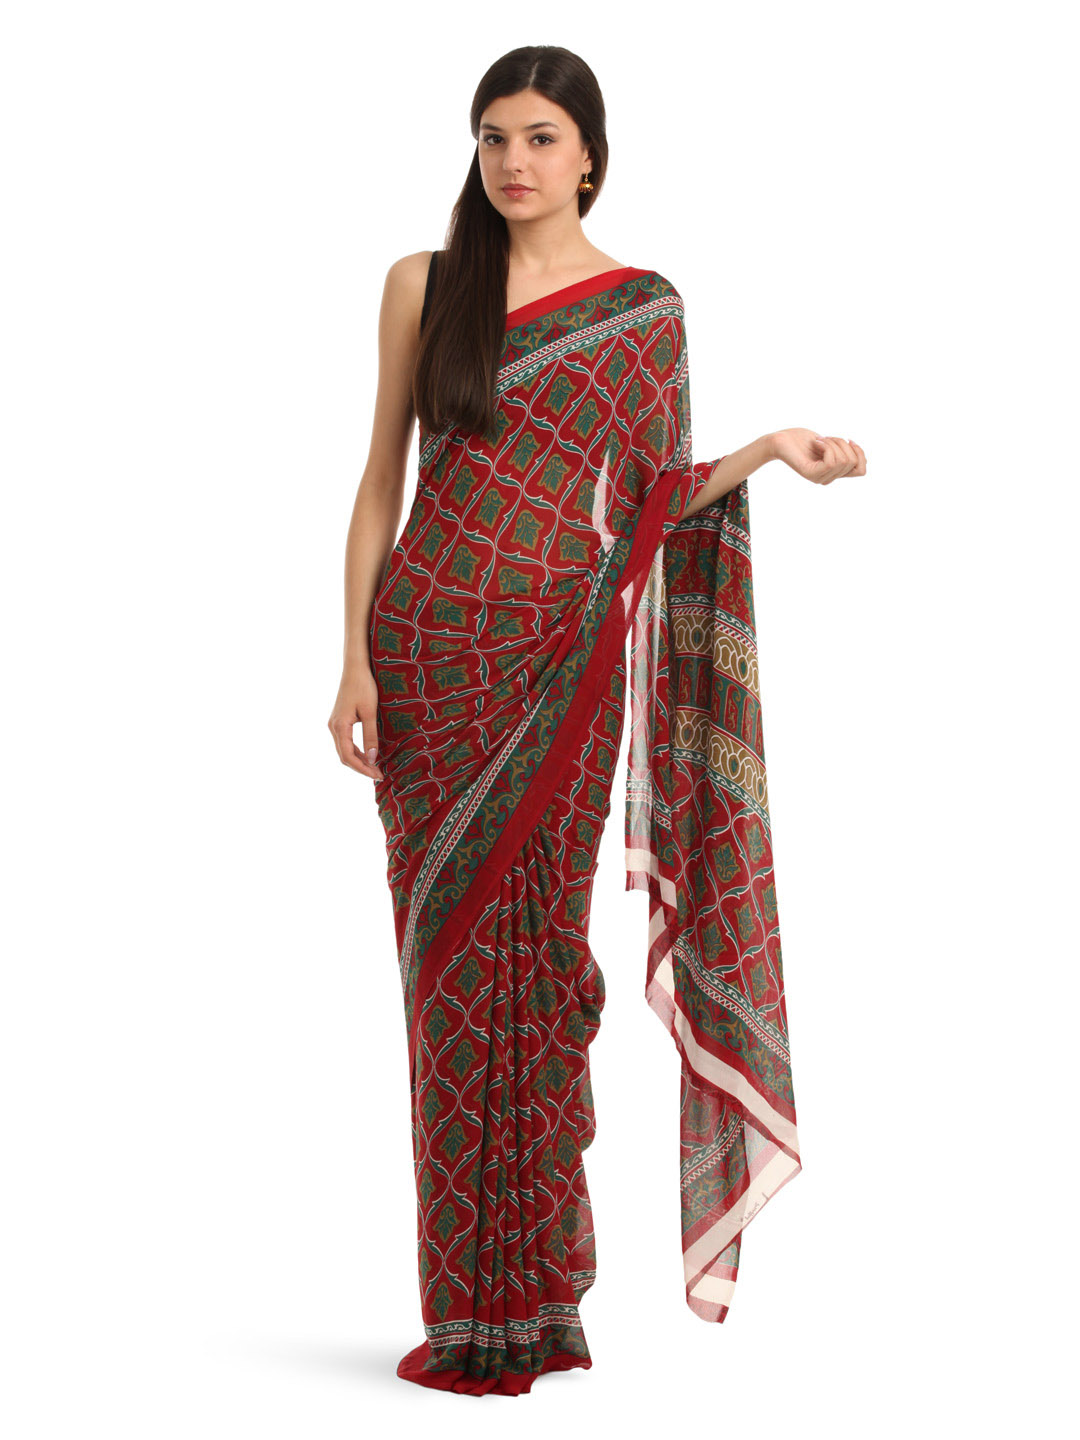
Prafful Red Georgette Printed Sari
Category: Apparel / Saree / Sarees
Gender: Women
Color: Red
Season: Summer 2012
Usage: Ethnic